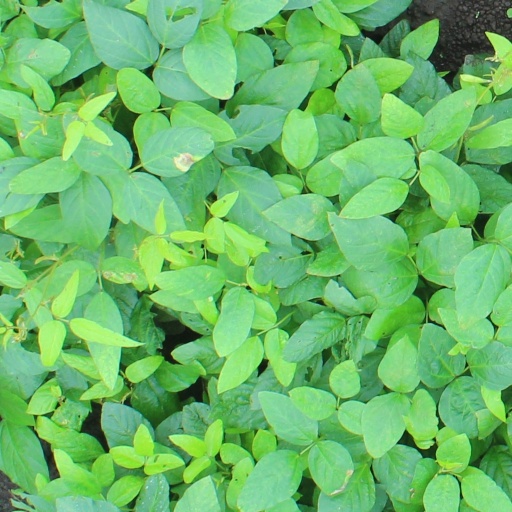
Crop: soybean